Sabil (fountain)

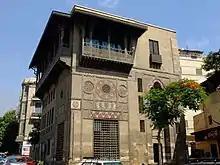
Sabil-Kuttab of Sultan Qaytbay in Cairo

The oldest sabil for which we have a date is in Damascus, Syria, and is dated to 1077–78 CE (570 AH) according to its inscription, which is well before Ayyubid or Mamluk rule in Egypt and Syria. The earliest (surviving) sabil in Cairo is the one installed by the Mamluk sultan al-Nasir Muhammad at the corner of his father's monumental hospital-madrasa-mausoleum complex during restorations in 1325–26. As Mamluk architecture developed, sabils became a standard feature of the religious and funerary complexes built by the Mamluk elites and also came to be typically accompanied by a kuttab (a space offering primary education, especially reading of the Qur'an). These "sabil-kuttab" structures were often located at the corner of the building complex along a busy road or at an intersection. The sabil was located at ground or street level (where it was accessible to passersby) while the kuttab was usually above it on the upper levels. Mamluk sabils had facades with large windows covered by heavy bronze grilles and their exteriors were well-decorated, typically with stone-carving along their surfaces and with multi-coloured marble panels above the windows. The interiors were also typically decorated with marble mosaics and with painted wooden ceilings, while the water from the cistern often trickled over an ornamental carved marble panel (known as a "salsabil") before being collected by the sabil's attendant.